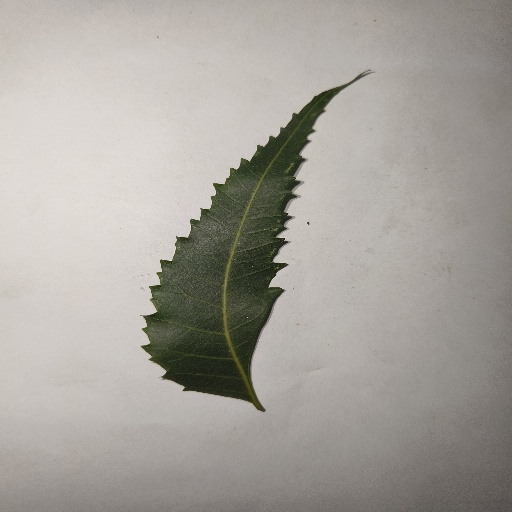
Species: Neem
Leaf condition: Healthy Leaf